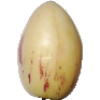
Label: Pepino 1